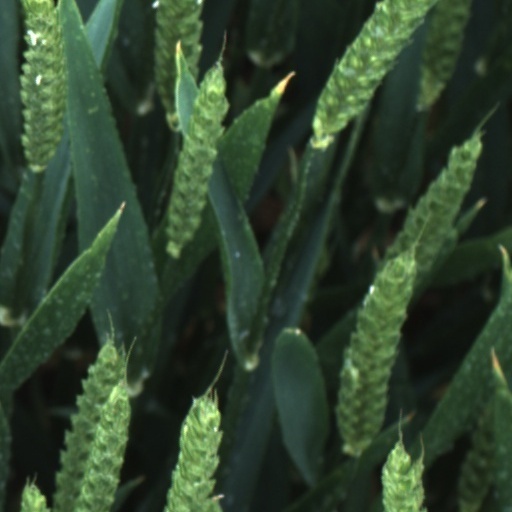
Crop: wheat